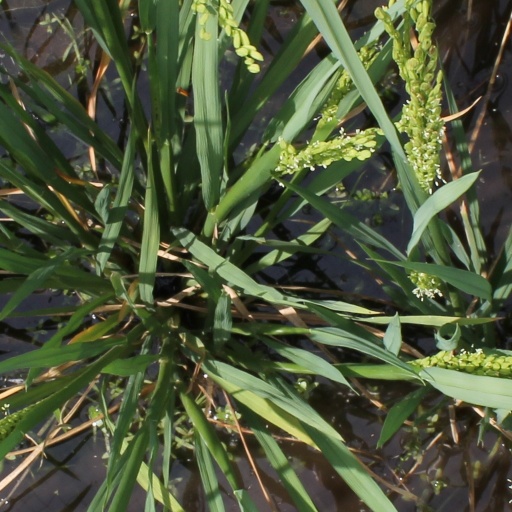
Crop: rice